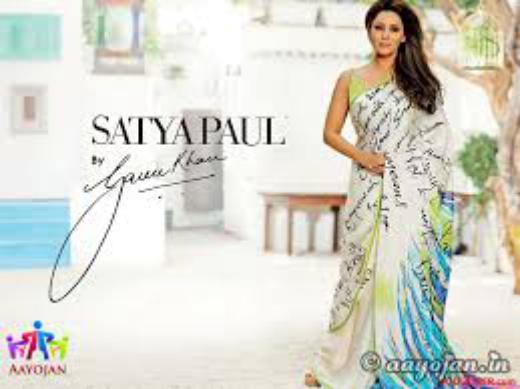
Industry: Clothes